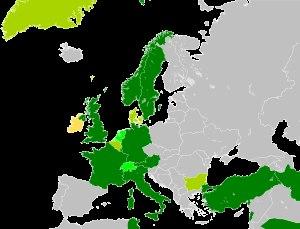
Les taxes aériennes ou taxes aéroportuaires sont des sommes d'argent prélevées par les compagnies aériennes sur chaque billet d'avion. Elles sont utilisées pour couvrir les frais d'entretien des aéroports ou encore la sécurité des pistes.